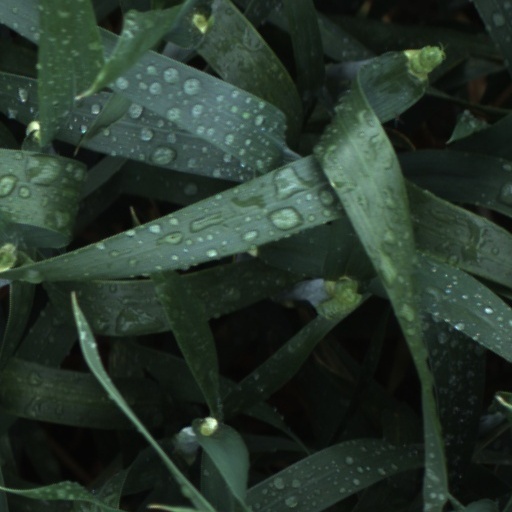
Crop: wheat